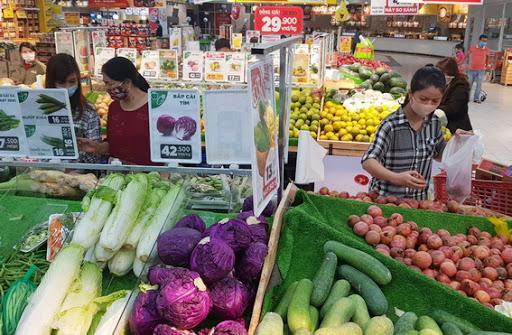
cô gái áo sọc ca rô đang lựa mua củ quả